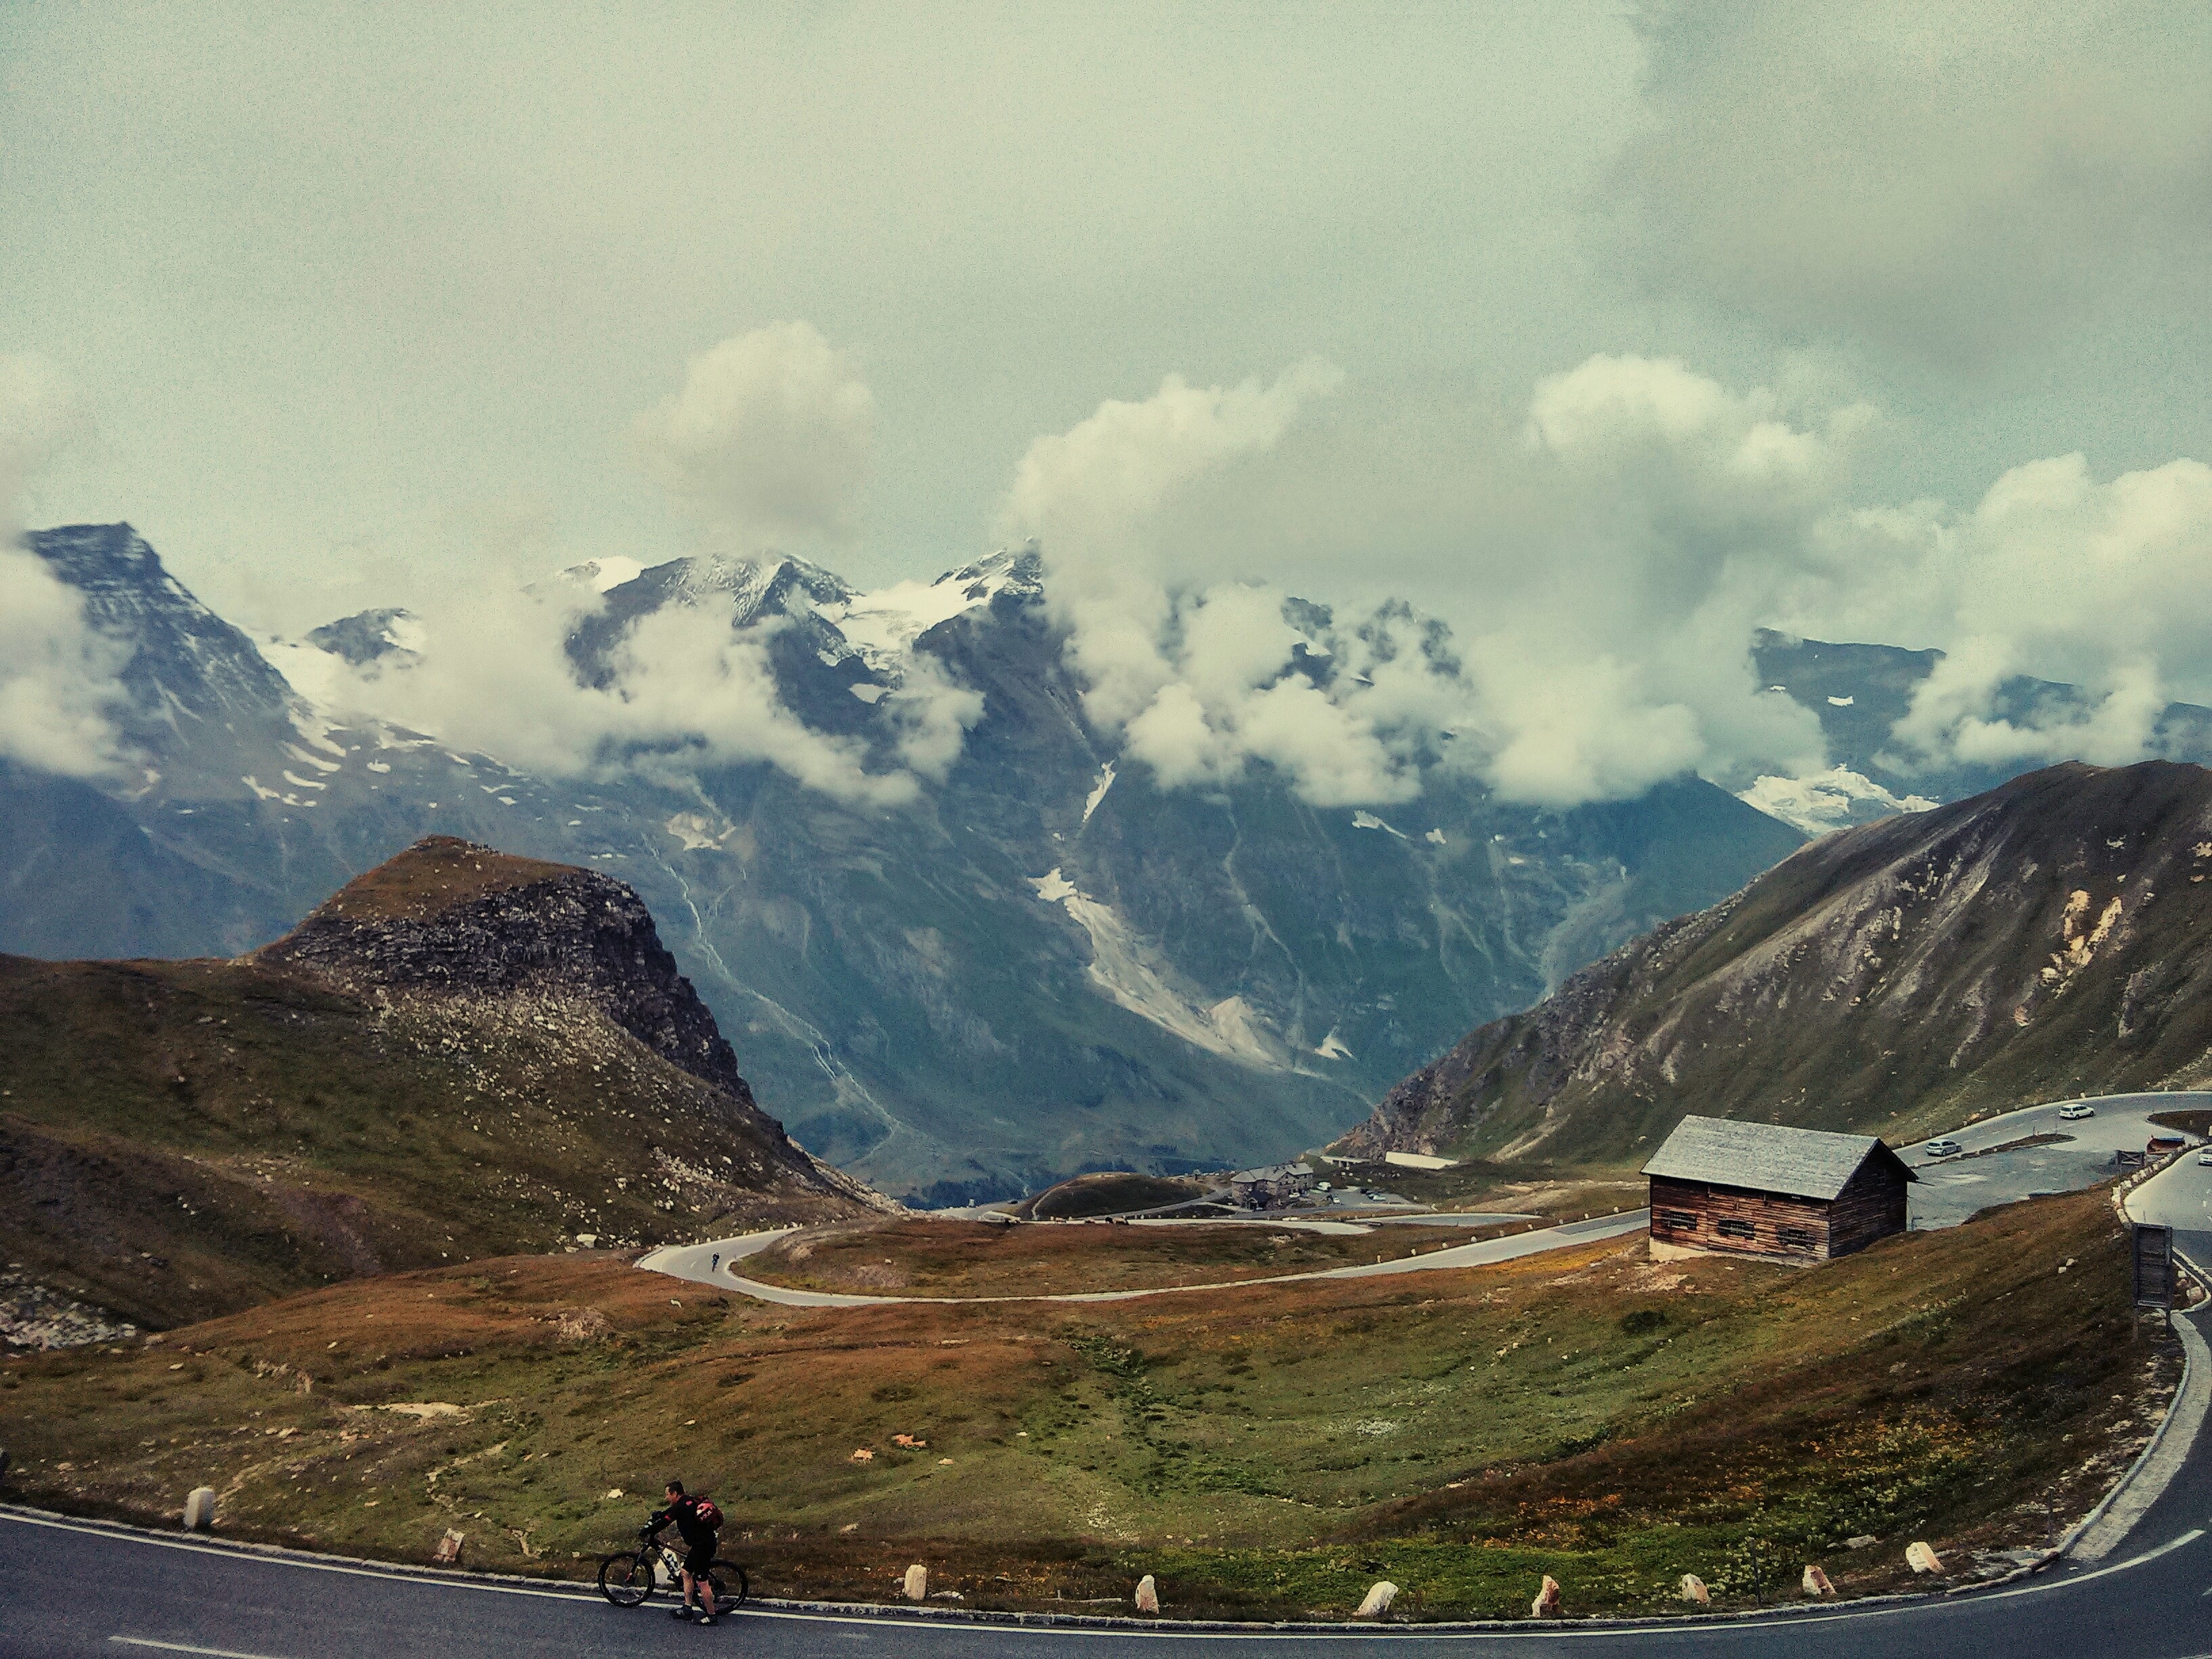
landscape, nature, grass, outdoor, mountain, cloud, sky, road, house, hill, lake, bicycle, bike, peak, valley, mountain range, panorama, cyclist, europe, green, scenery, fjord, reservoir, highland, hills, clouds, fields, mountains, alps, cliffs, curves, valleys, plateau, peaks, fell, loch, pass, landform, mountain pass, geographical feature, mountainous landforms, glacial landform